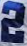
Number: 2